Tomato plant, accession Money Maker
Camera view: tilt-top (135 deg); turntable rotation: 120 degrees
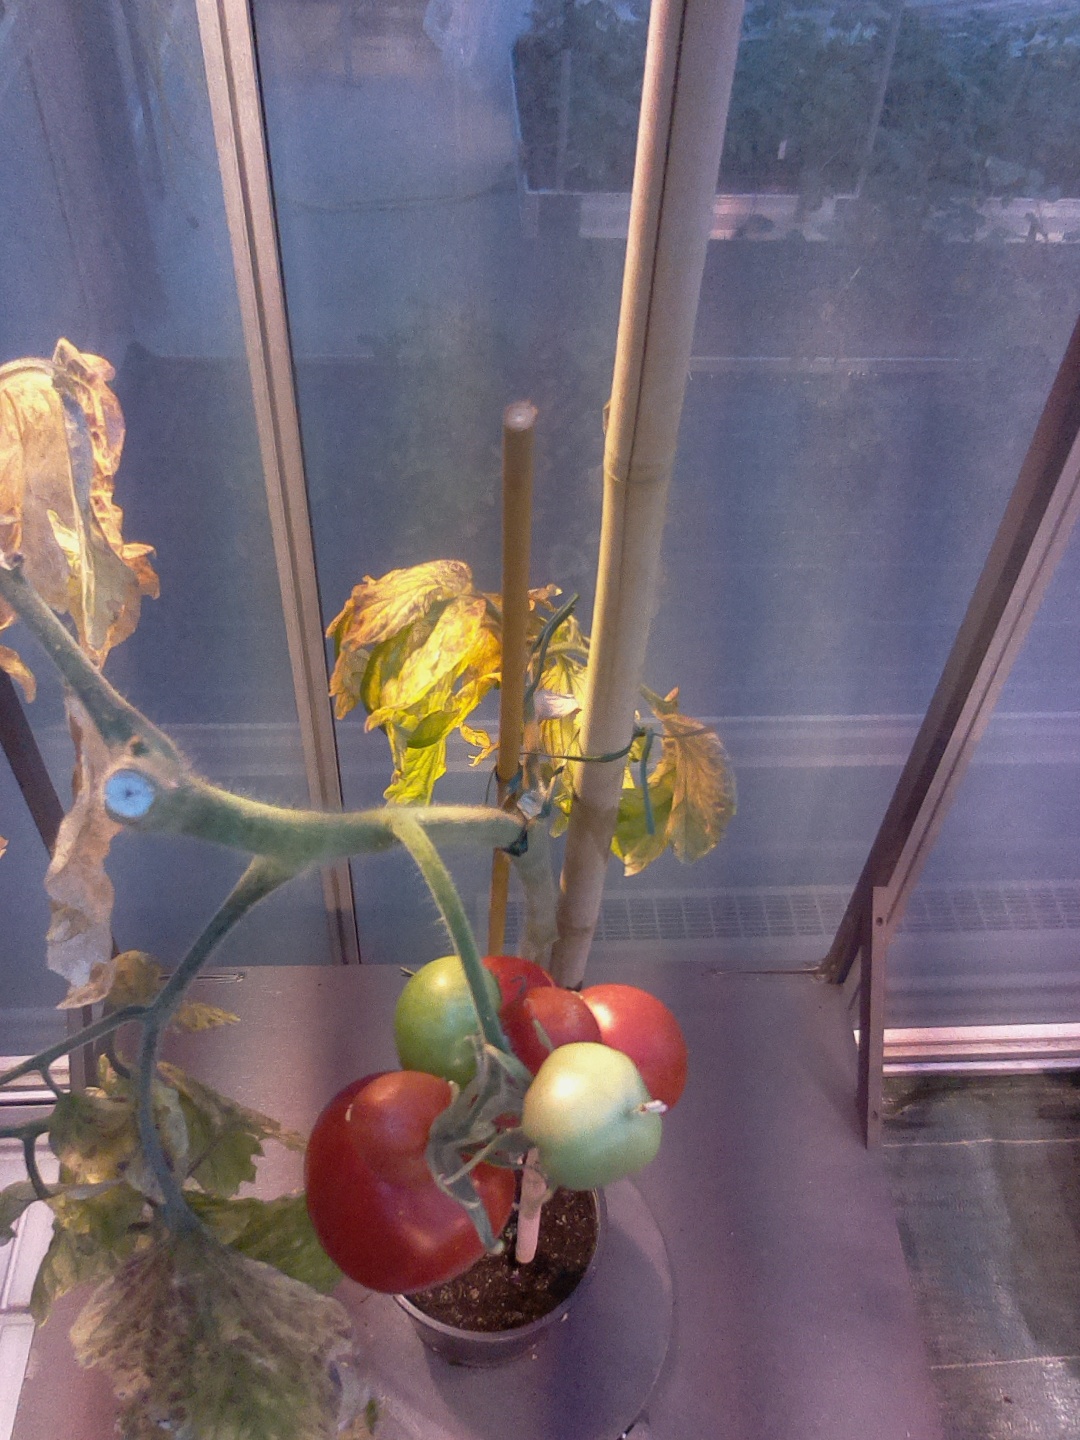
BBCH growth stage 89: 90%-100% of fruits show typical fully ripe color